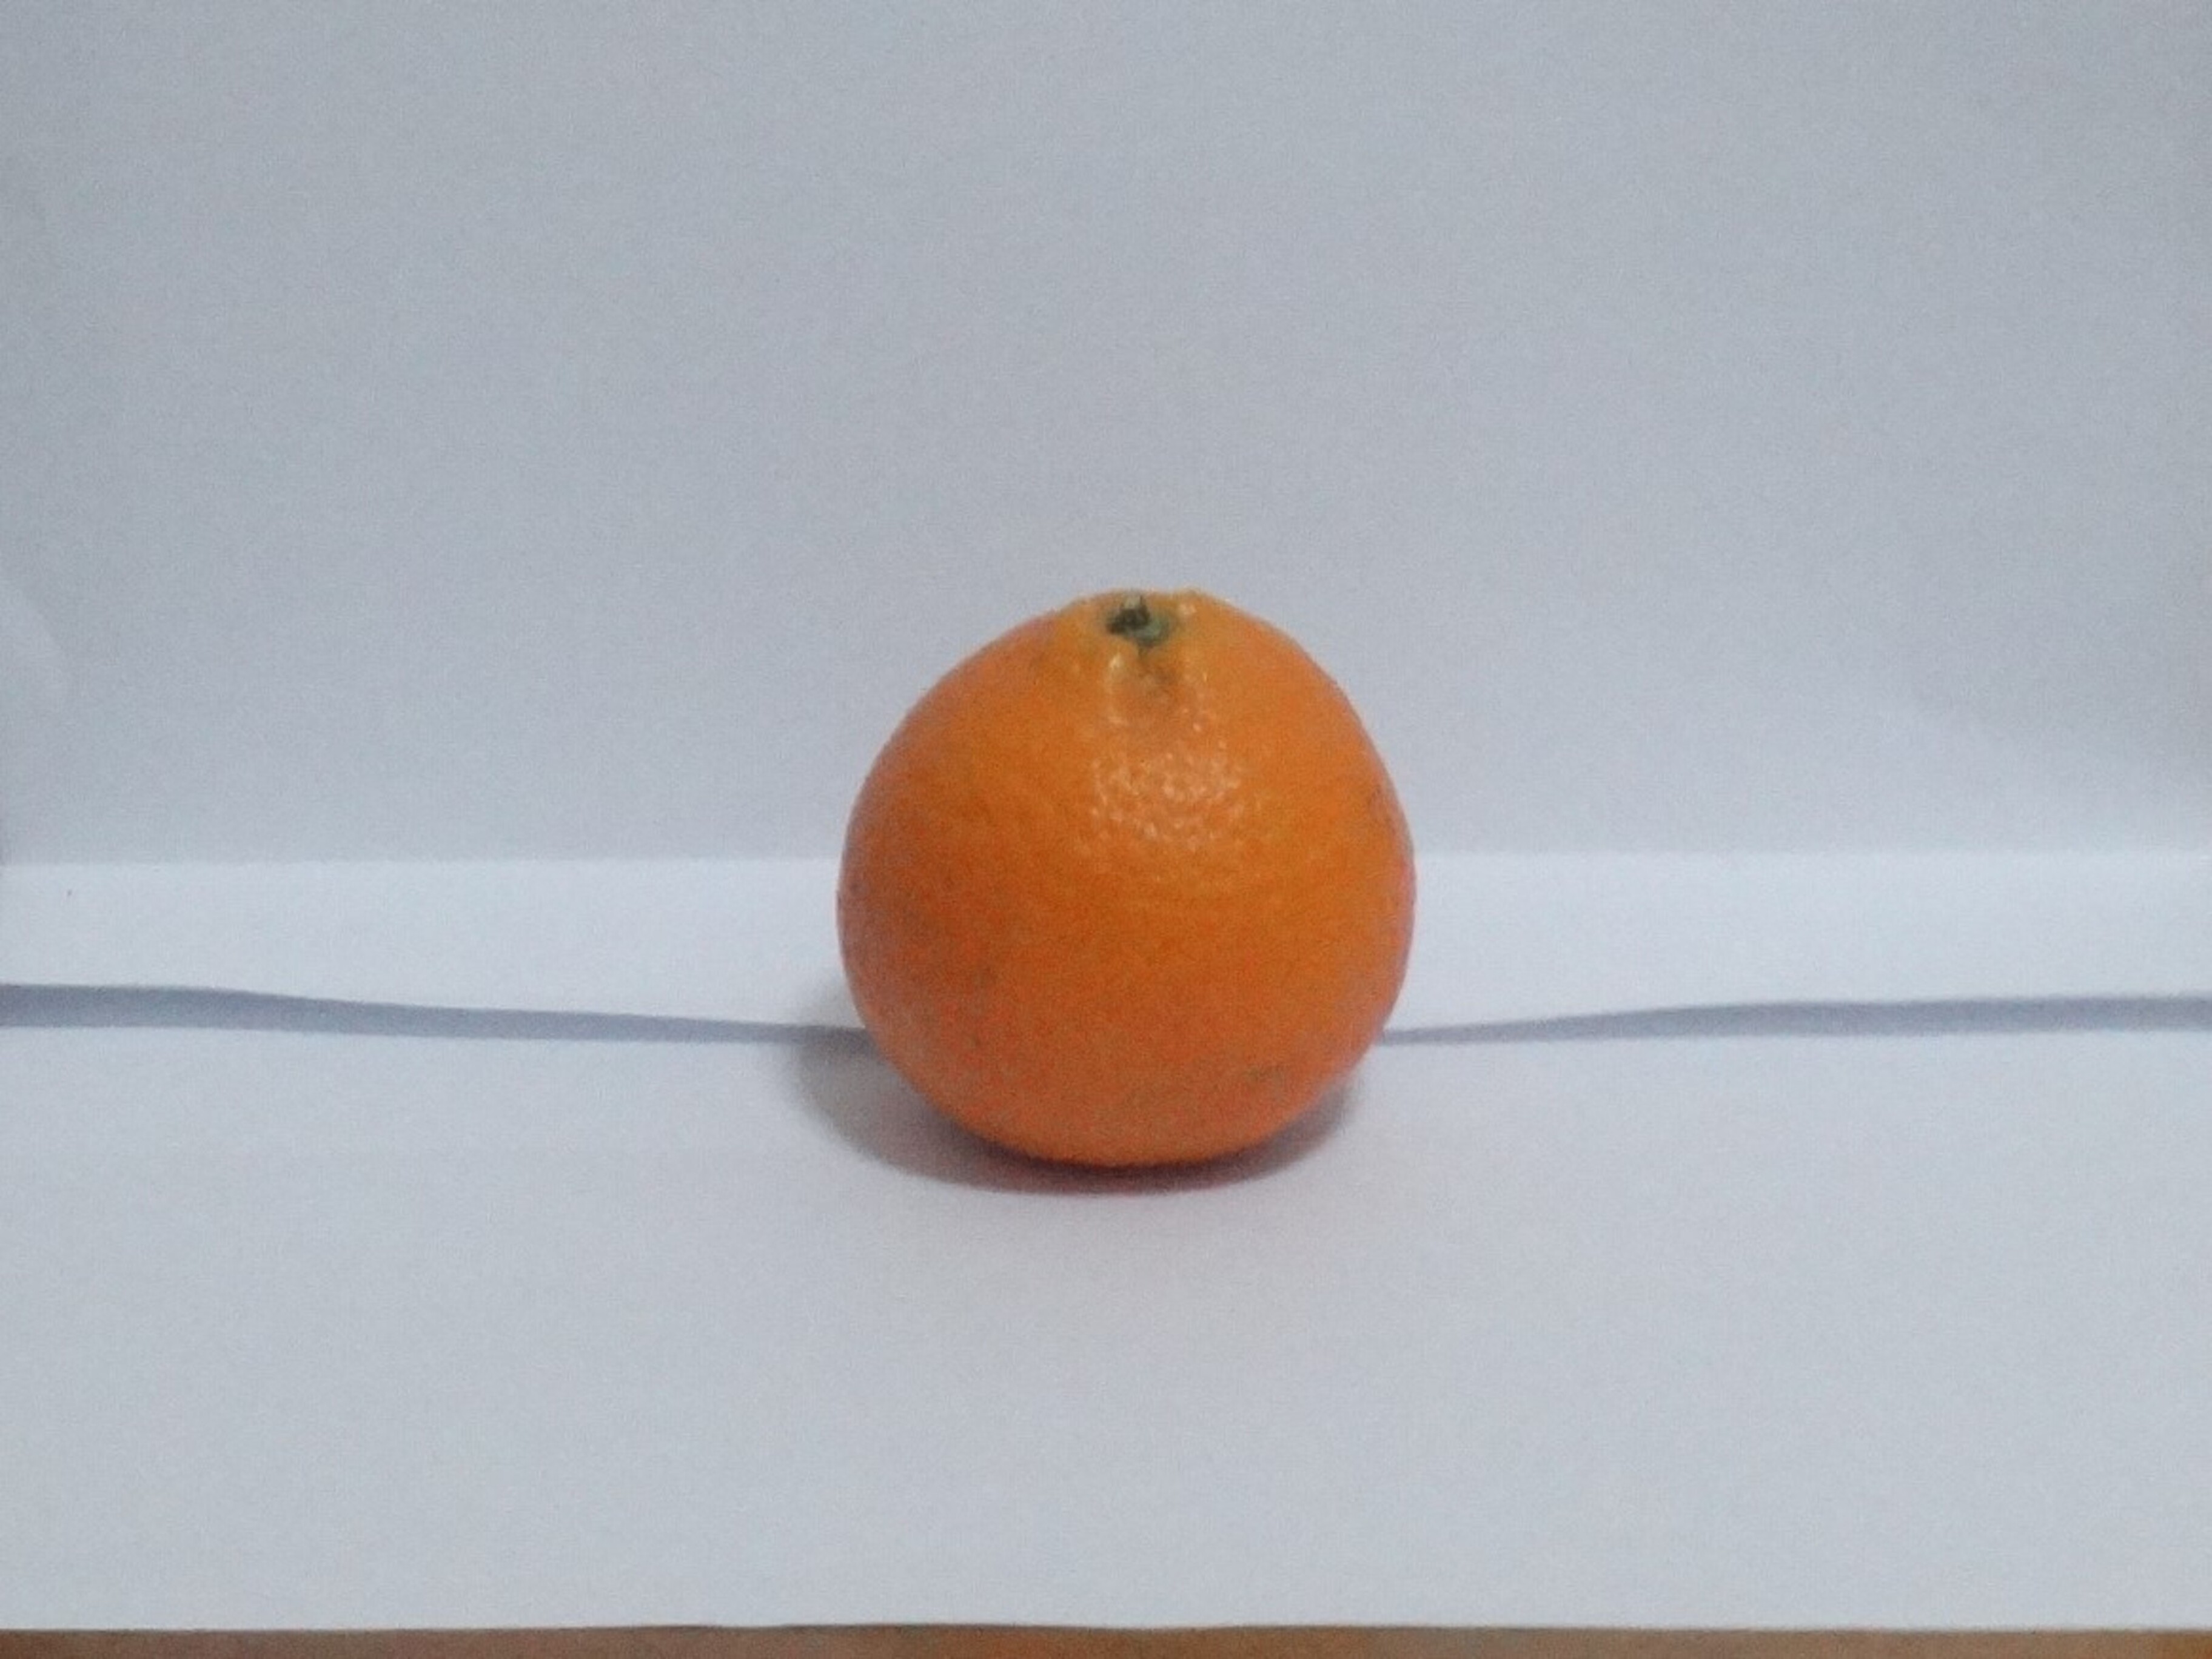
Citrus fruit variety: tankan